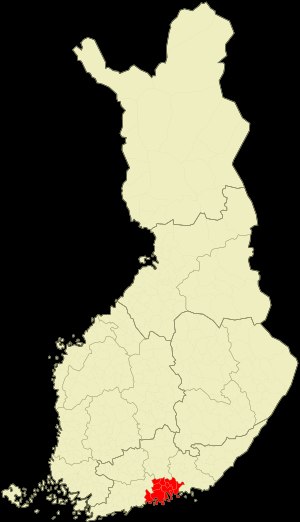
Östra Nyland / Nabolandskaber
Östra Nylands beliggenhed.
Östra Nyland var et landskab og en sekundærkommune i det sydøstlige Finland.